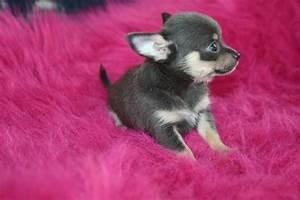
dog